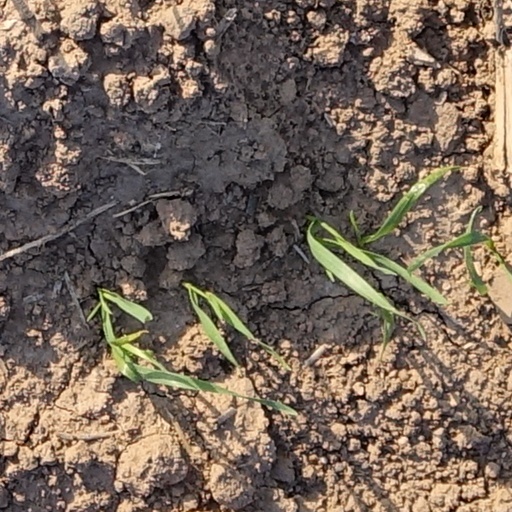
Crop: wheat